Anuja Chandramouli

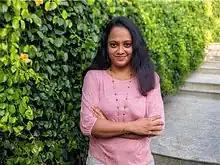
Author Anuja Chandrmouli Profile

She is the author of seven novels. Her debut "Arjuna: Saga of a Pandava Warrior Prince" was published in 2012. Her 2017 novel, "The Burning Queen," is about Rani Padmavati, a 13th–14th century Indian queen. "Ganga: The Constant Goddess" was published in 2018. "Mohini: The Enchantress" was published in August 2020, followed b"y Abhimanyu: Son of Arjuna" in 2022.